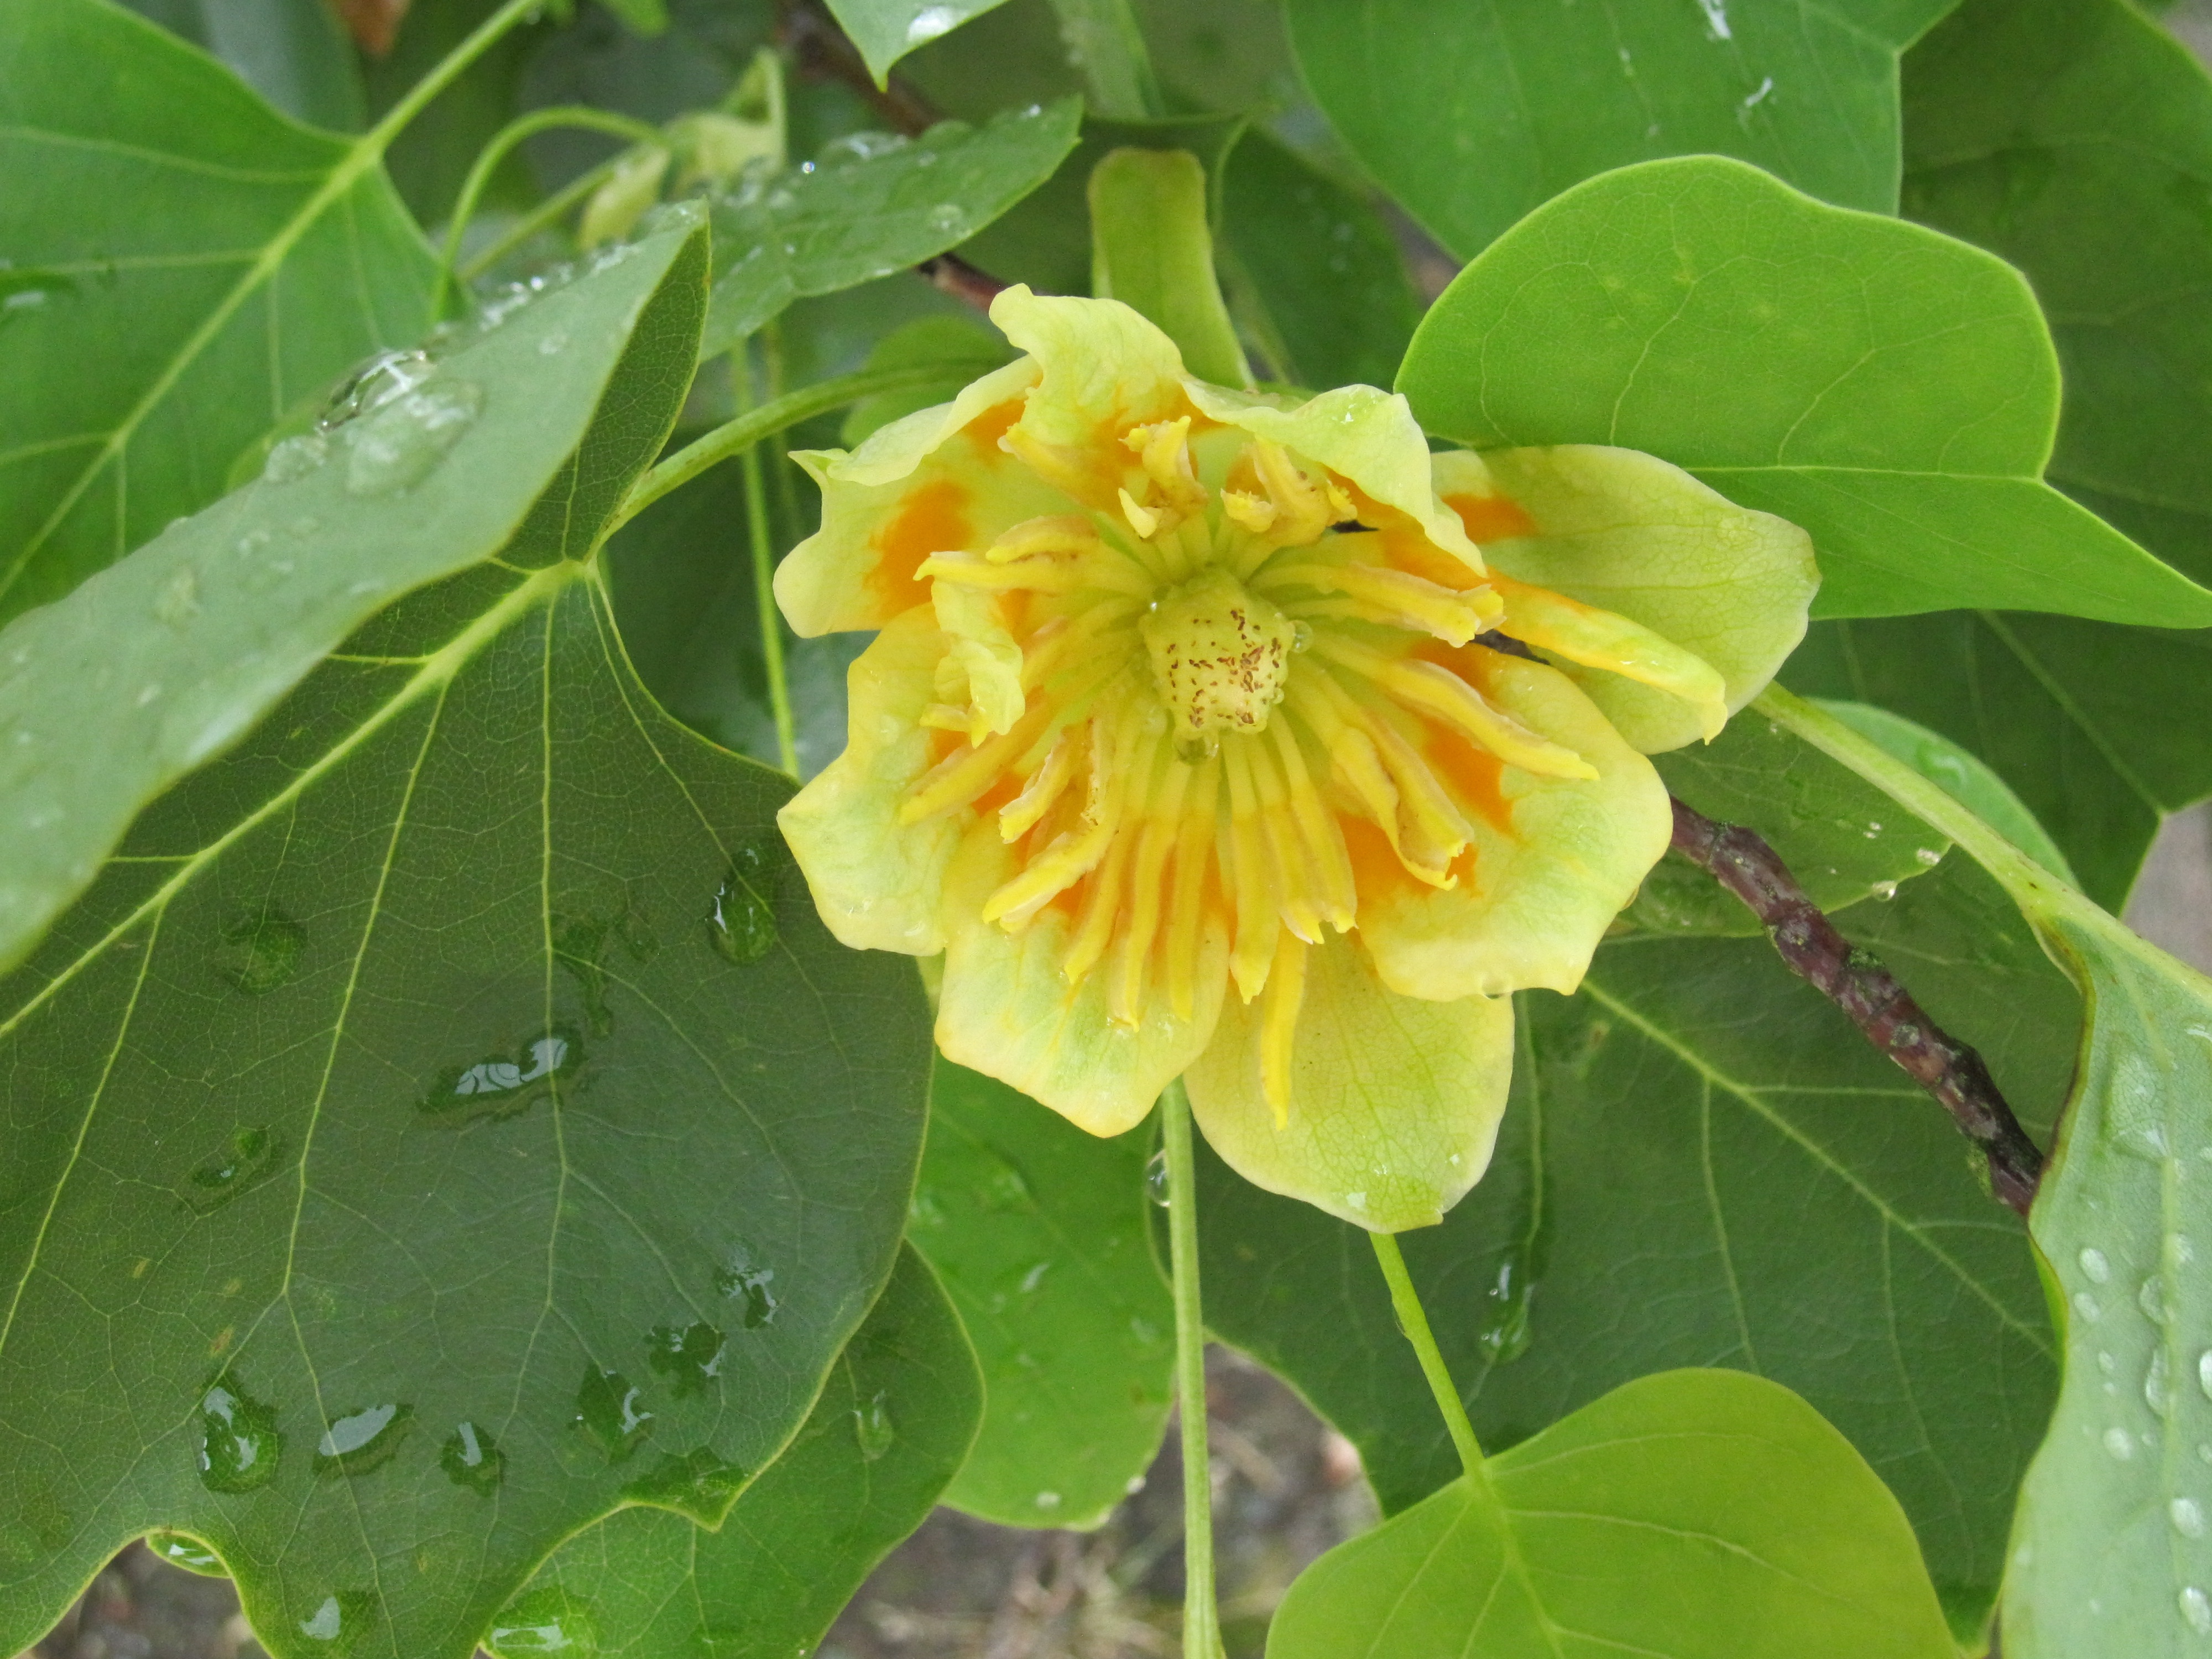
tree, blossom, plant, leaf, flower, bloom, spring, green, produce, fresh, botany, yellow, flora, shrub, go up, flowering plant, magnoliengewaechs, tulip tree, liriodendron tulipifera, land plant